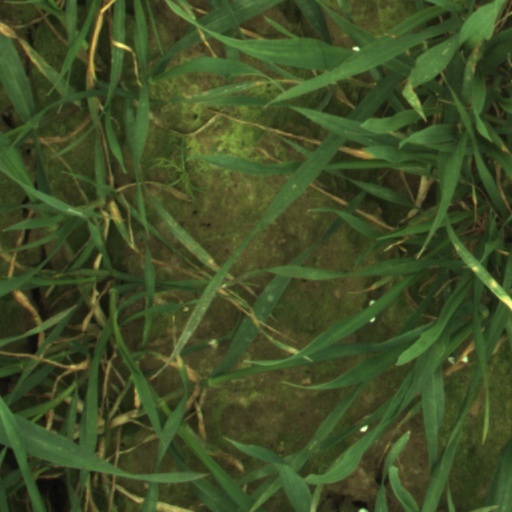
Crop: wheat